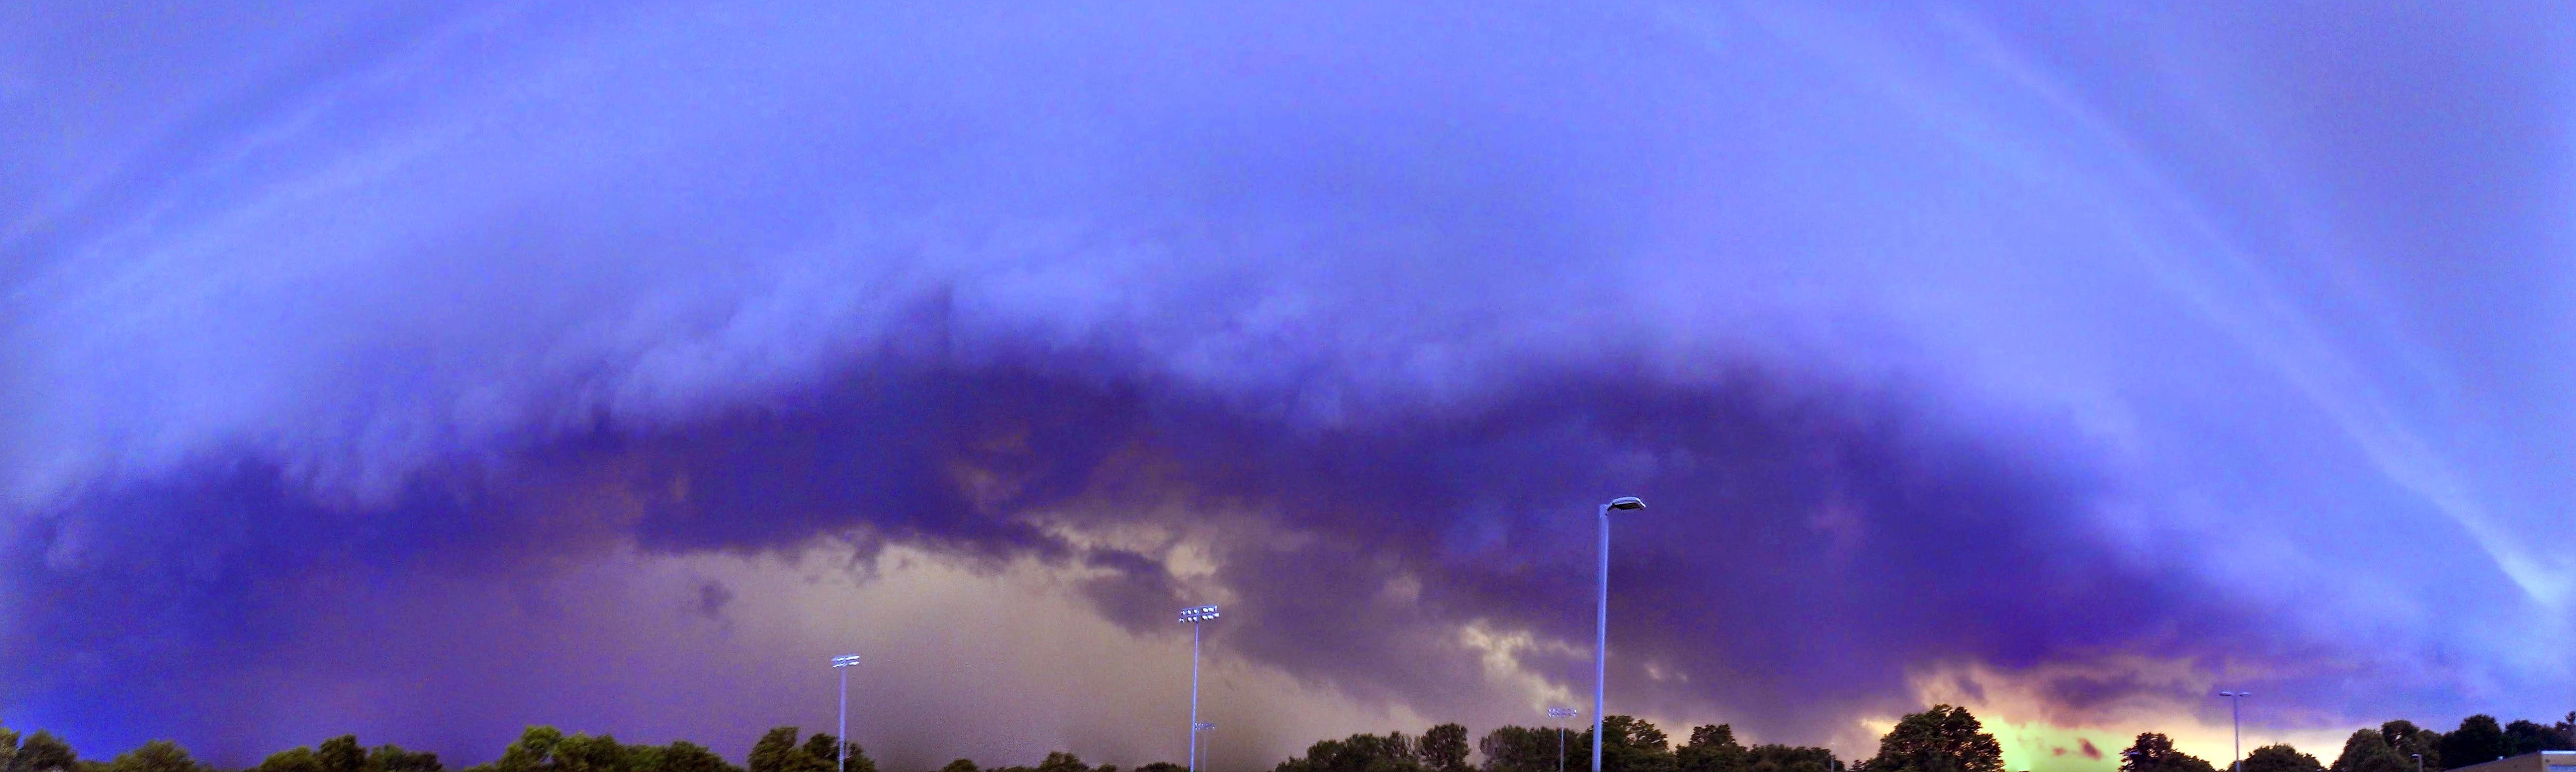
atmosphere, aurora, lightning, phenomenon